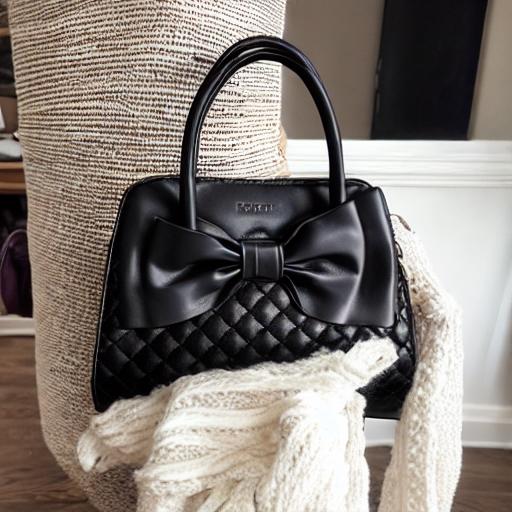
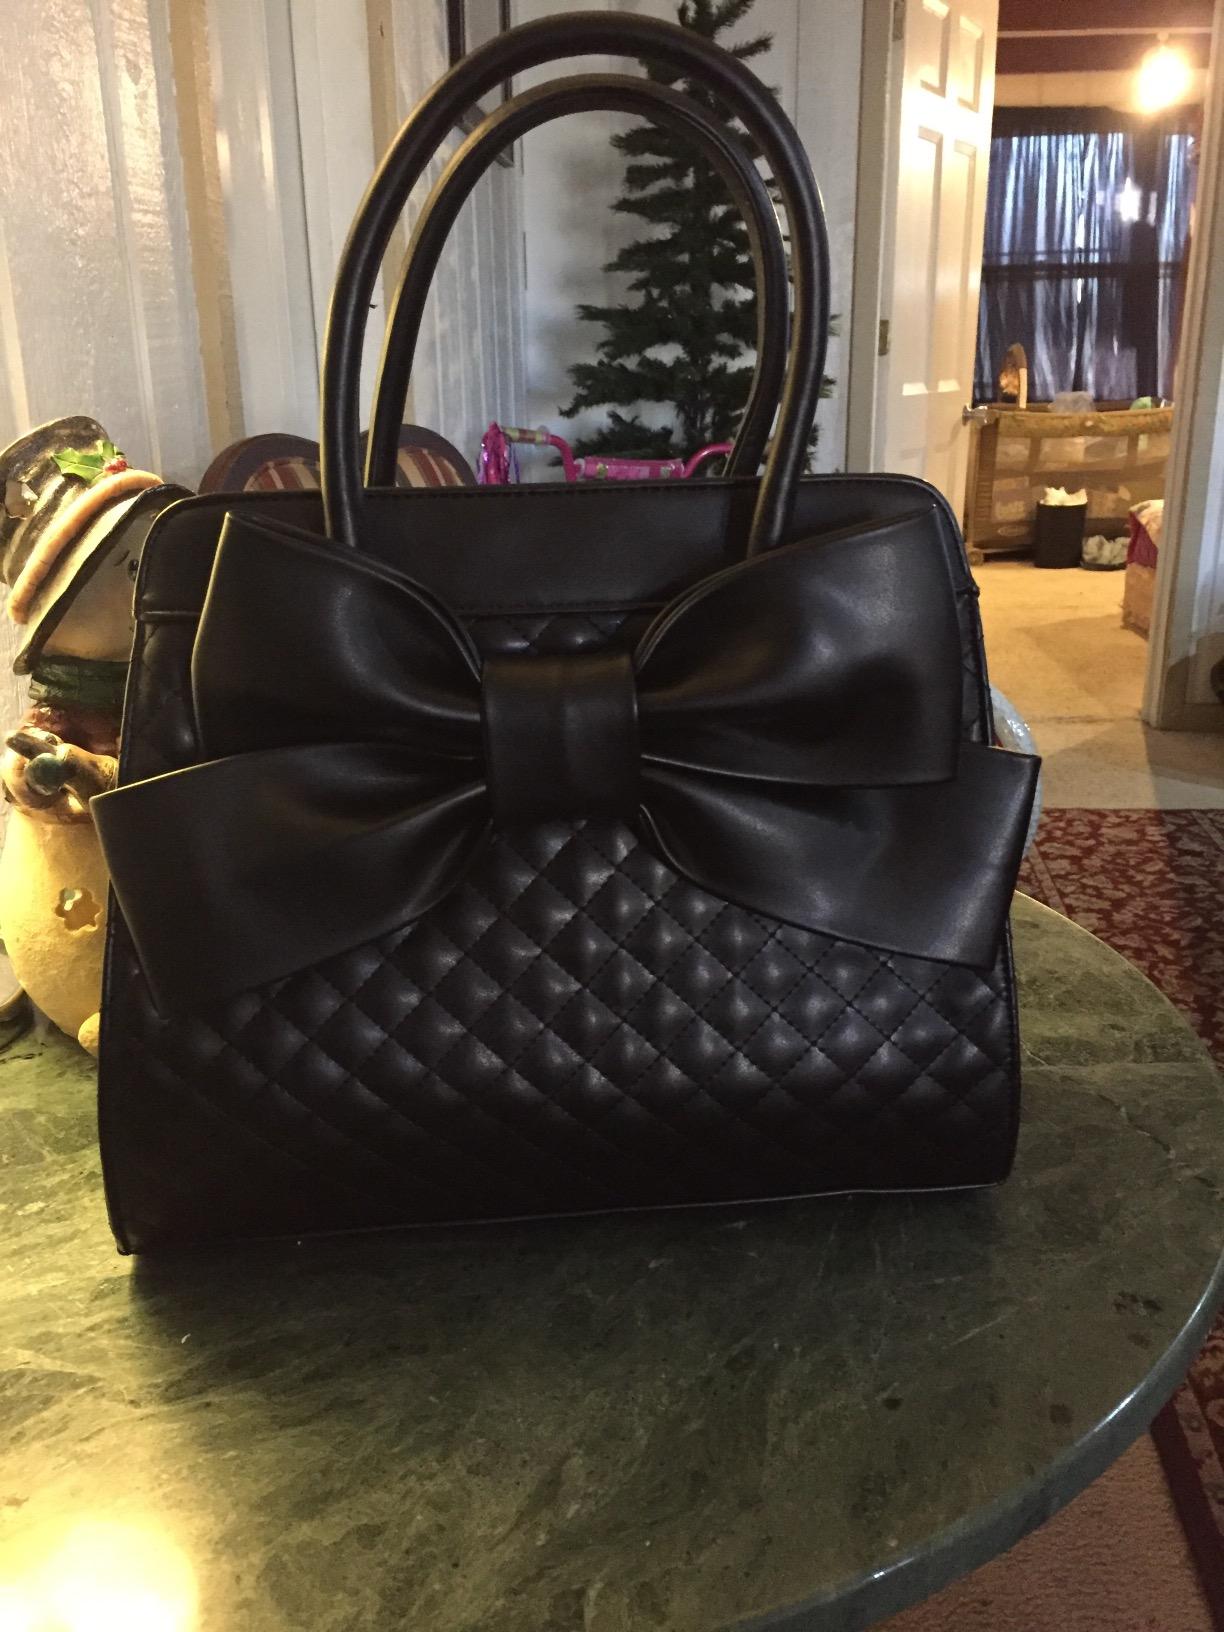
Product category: accessories_handbag
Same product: no